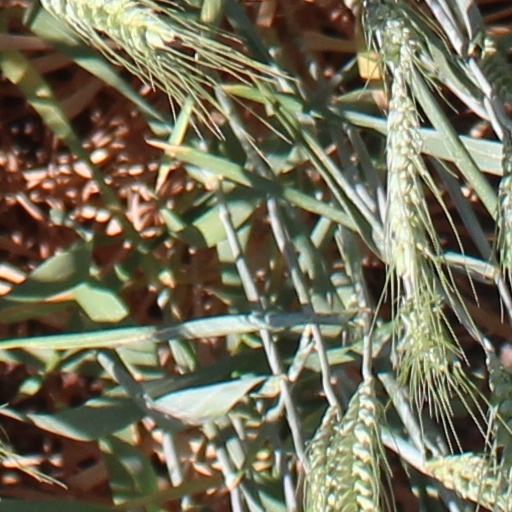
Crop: wheat